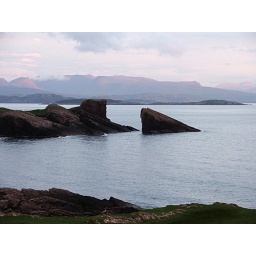
Split rock at Clachtol near Lochinver on the west coast of Scotland.